M. Russell Ballard

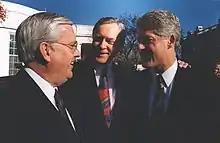
Ballard with President Bill Clinton and United States Senator Orrin Hatch in 1993

Ballard was born in Salt Lake City, Utah to Melvin Russell Ballard and his wife, Geraldine Smith. As a young man, Ballard served as a missionary in England from 1948 to 1950, during which he was a counselor in the mission presidency. He met his wife while they were studying at the University of Utah. Over the following years, Ballard served in multiple positions in the LDS Church, including twice as a bishop. In 1974, Ballard was called as president of the church's Canada Toronto Mission. While serving as a mission president in 1976, he was called to the First Quorum of the Seventy; he completed his three-year term as mission president as a member of the seventy. Among other assignments as a seventy, he was the editor of the church's magazines from the start of 1980 until the end of 1984. He was a member of the Presidency of the Seventy from 1980 until 1985. As a general authority, Ballard was also president of the church's International Mission and the executive director of the church's missionary department.